Unification of Germany

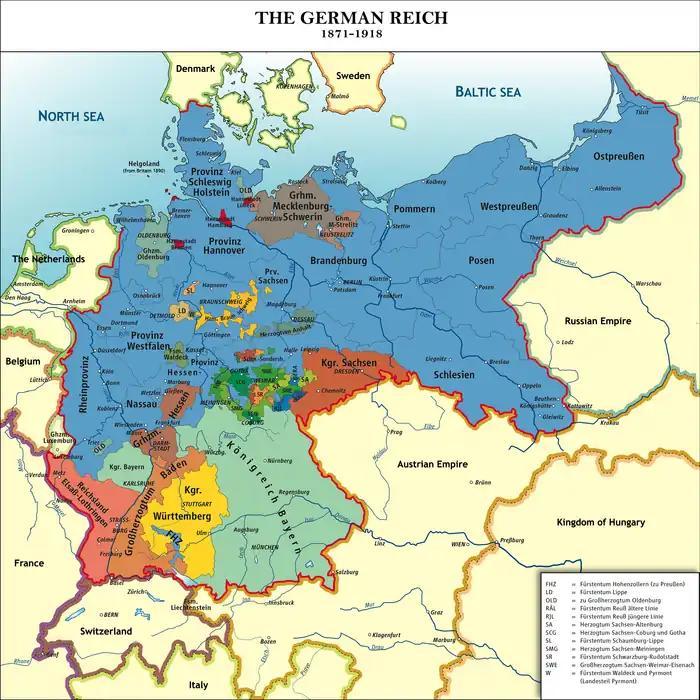
States of the German Empire when the Duchy of Saxe-Lauenburg was merged into the Kingdom of Prussia on 1 July 1876

The unification of Germany was a process of building the first nation-state for Germans with federal features based on the concept of Lesser Germany (one without Habsburgs' multi-ethnic Austria or its German-speaking part). It commenced on 18 August 1866 with the adoption of the North German Confederation Treaty establishing the North German Confederation, initially a military alliance "de facto" dominated by the Kingdom of Prussia which was subsequently deepened through adoption of the North German Constitution.